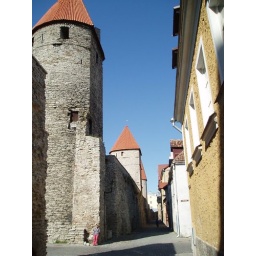
Heather by tower in the old town wall